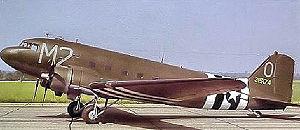
La Royal Air Force Greenham Common ou RAF Greenham Common est une ancienne base aérienne de la Royal Air Force dans le Berkshire, en Angleterre. L'aérodrome était au sud-est de Newbury, Berkshire, à environ 55 milles à l'Ouest de Londres.